Gertrude Hall

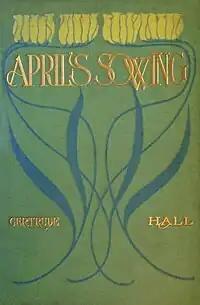
"April's Sowing", 1900

in 1900, with "April's Sowing", Hall moved to writing contemporary novels of manners with romantic themes. "The Unknown Quantity" (1910) and "The Truth about Camilla" (1913) followed. "Aurora the Magnificent" (1917), about a "nouveau-riche" American who takes up residence in the Anglophone community at Florence before World War I, "won much acclaim."